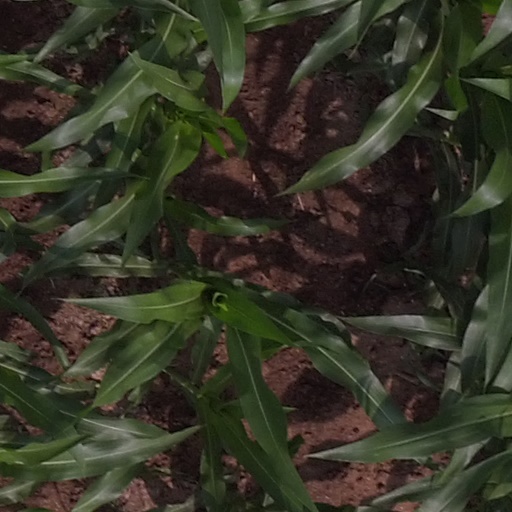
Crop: maize; corn